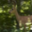
Label: deer